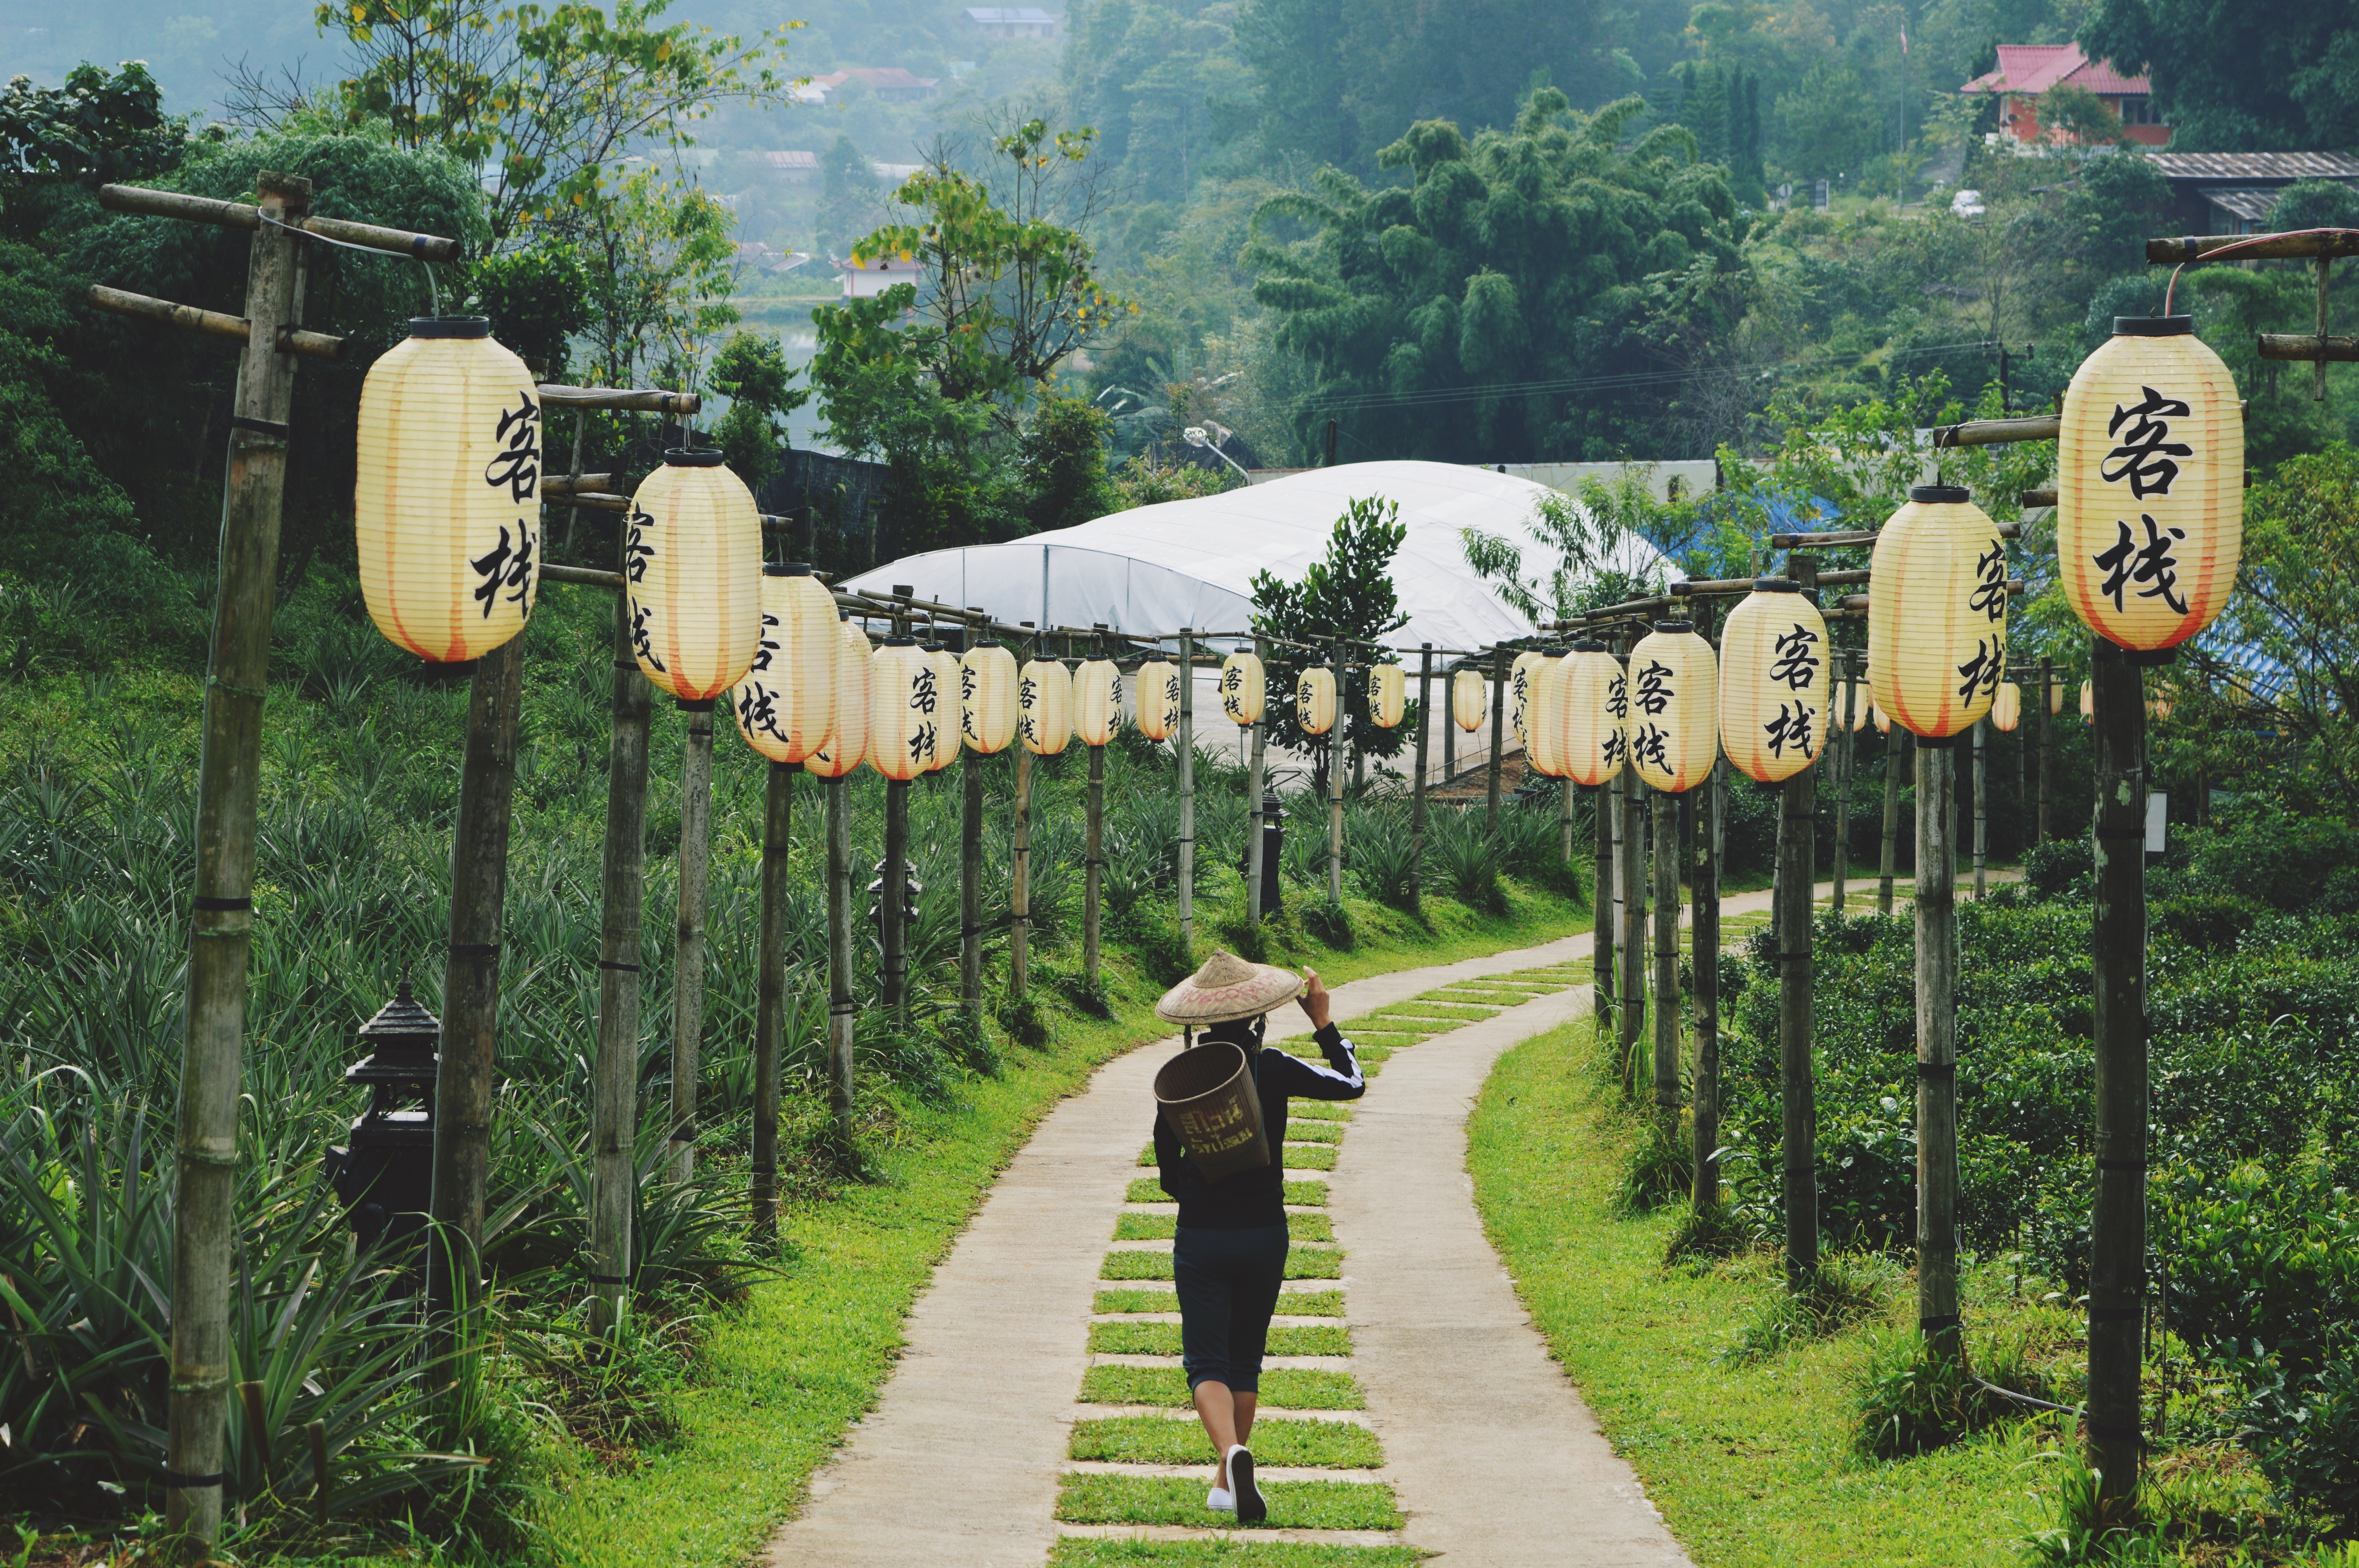
forest, person, woman, trail, female, transport, jungle, park, lady, back, rural area, outdoor structure